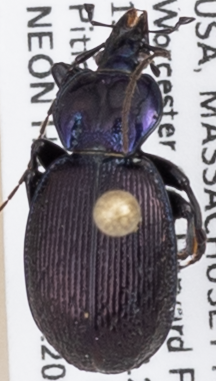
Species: Sphaeroderus stenostomus lecontei
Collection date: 2023-07-19
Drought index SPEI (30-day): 2.09
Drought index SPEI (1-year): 0.24
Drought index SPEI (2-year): -0.46